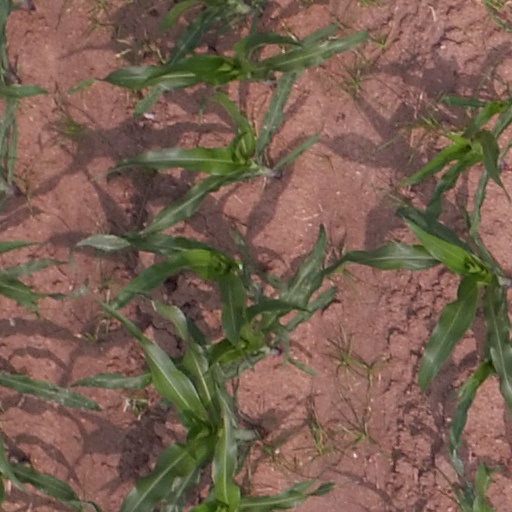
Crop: maize; corn